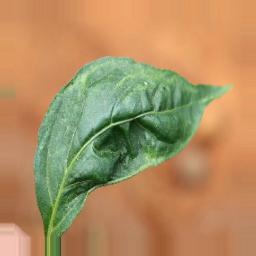
Label: mites_and_trips